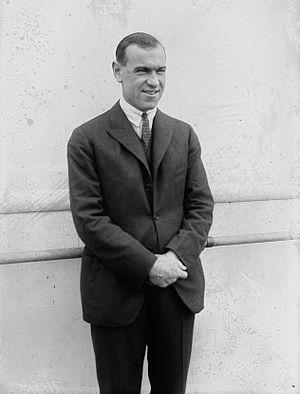
Gerald Leighton Patterson, né le 17 décembre 1895 à Melbourne et mort le 13 juin 1967 dans la même ville, est un joueur de tennis australien.